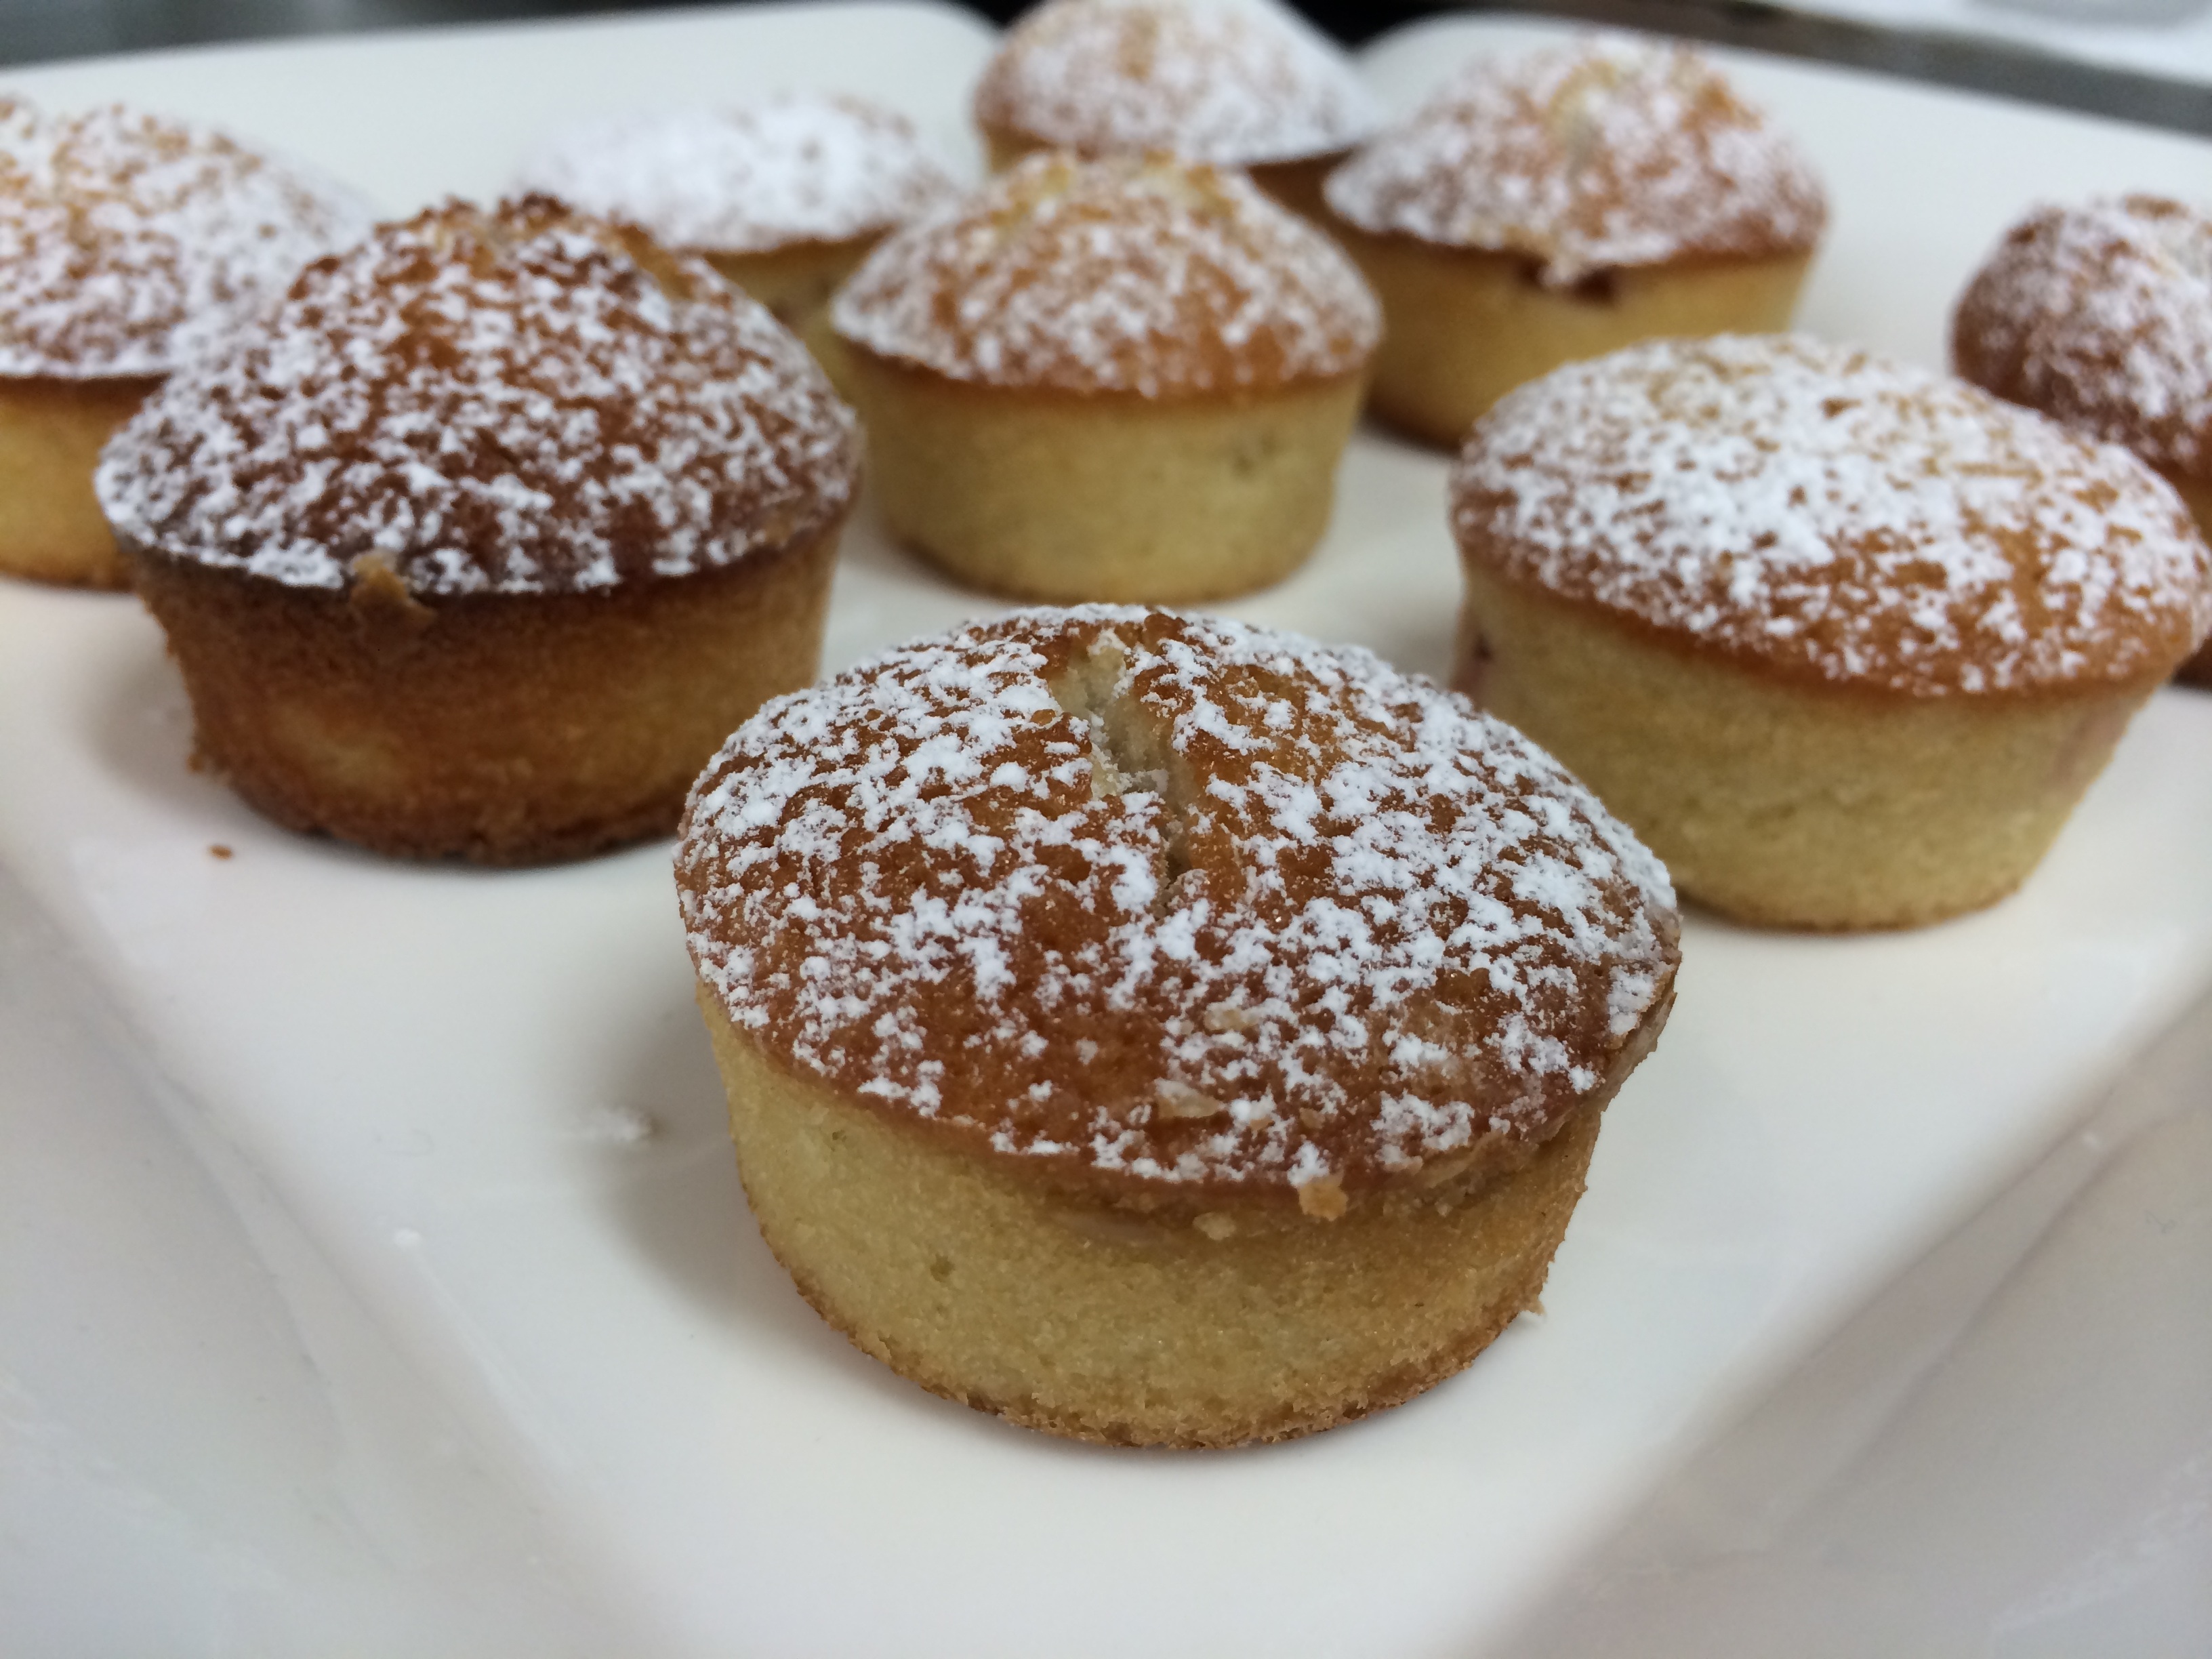
food, produce, baking, dessert, cuisine, pastry, muffin, sugar, icing, desserts, baked goods, flavor, english muffin, sufganiyah